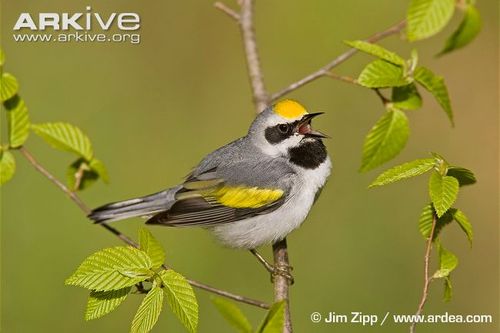
this bird has a yellow patch on it's head, a black beak, with a grey and white body.
this small colorful bird with the sharp black beak and gold feet has a yellow crown and wing stripe, black eyering, throat and primaries, a white breast and a grey back and coverts.
this is a bird with a white belly, grey and yellow wing and a yellow crown.
this bird is white grey and black in color with a sharp beak, and black eye rings.
this colorful songbird has a light gray back and pale grey breast, with a sharp black beak, black patches on cheek and chin, a vivid yellow crown, and a yellow stripe along the outer wing area.
this bird is grey with yellow and has a very short beak.
this particular bird has a belly that is gray and whitesmall bird with yellow on its head black surrounding the eye. a small black patch on its chest, with white stomach grey back and some yellow on the wing.
this is a small gray bird with yellow covarts, yellow crown and black throat, while the beak is pointed and black.
a small bird, with a yellow wingbar and crown, and a black throat.
Species: Golden Winged Warbler